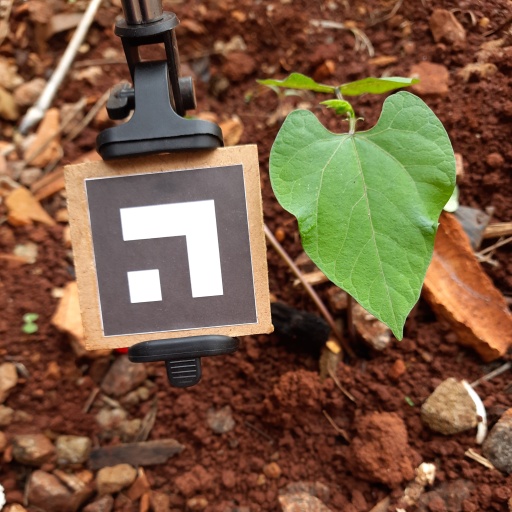
Observations: wavy surface, no eating holes, under shade